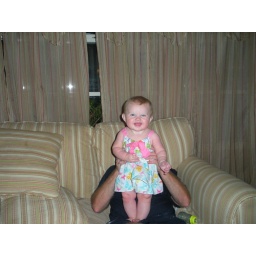
I so pretty in my butterfly dress